Adrian Apostol

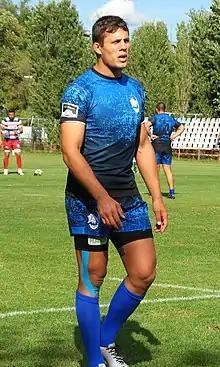
Adrian Apostol playing for CSM Baia Mare in 2017

He has played for CSA Steaua București, from 2010/11 to 2011/12, Farul Constanța, from 2011/12 to 2013/14, and plays for Baia Mare, since 2014/15. He also played for București Wolves, a team selected from the Romanian Championship, at international level.